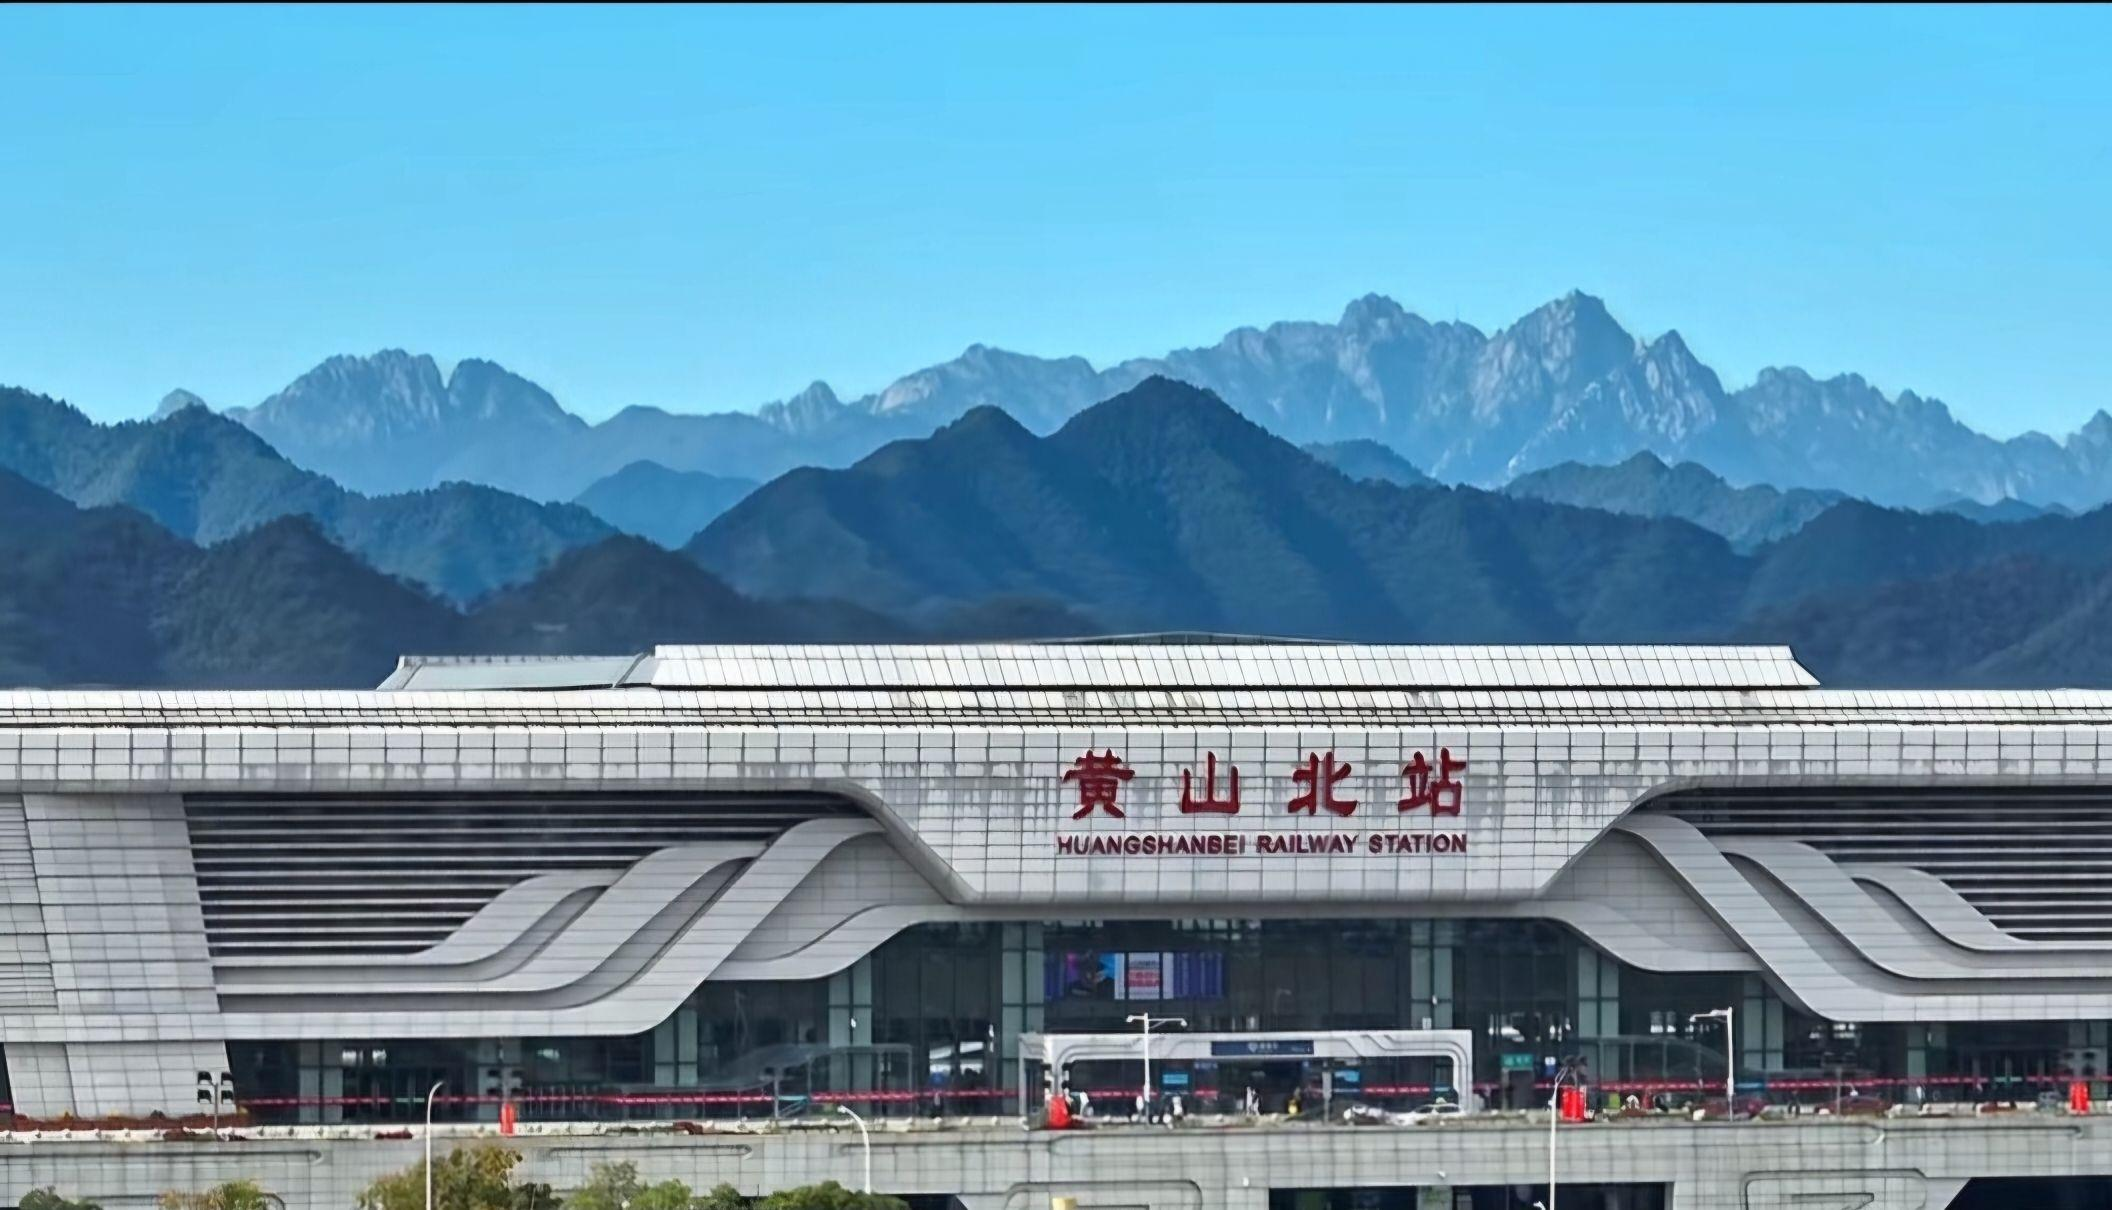
地标名称：黄山北站
所在城市：黄山市·屯溪区